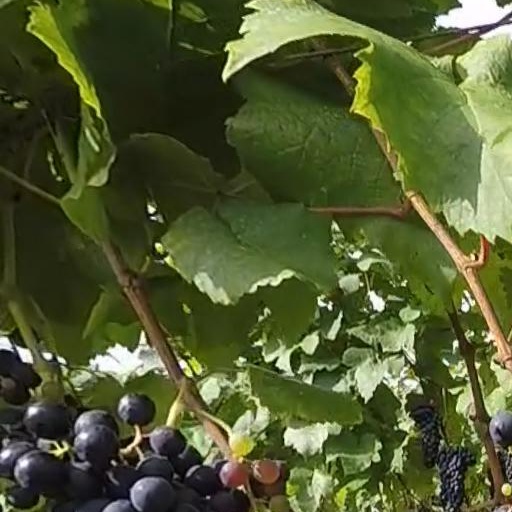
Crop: grape